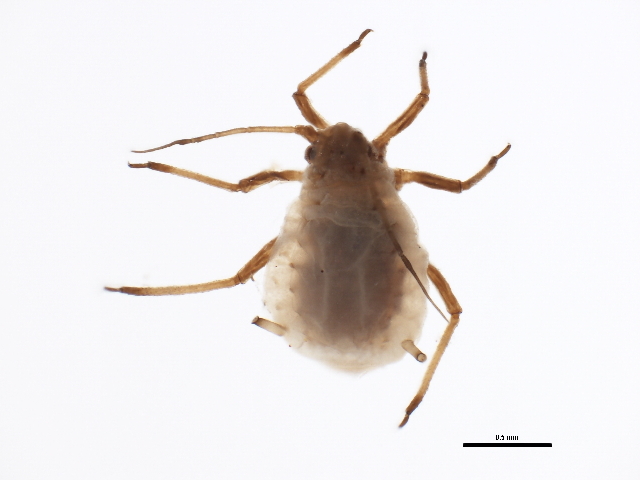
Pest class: bird_cherry_oat_aphid